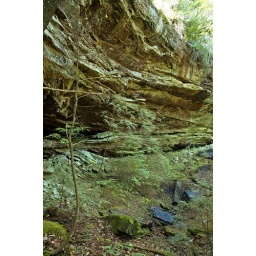
Those black rocks in lower left are where the thin waterfall splashes down.